MS Augustus (1950)

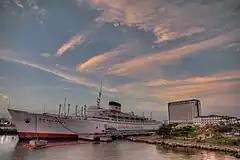
The MS "Philippines" laid up in Manila as a floating hotel and restaurant

The ship was berthed at Pier 15 South Harbour Manila on 2 October 1999, after she was acquired by the Manila Hotel. On 12 October 1999 in a gala ceremony attended by President Estrada, the ship was renamed MS "Philippines". She was opened to the public, and in early 2000, the ship was opened as a hotel but due to the political disruption, the hotel was eventually closed. Shortly after, she was reopened for an onshore hotel. However, she was laid up for sale; Italian buyers expressed interest in purchasing her but no sale was ever closed, and the vessel was sold for scrapping. During the months of January 2012 through October 2012, the "Philippines" was cut up by scrappers in Alang, India, and now there is nothing left recognizable of the former "Augustus."